Birch Bayh

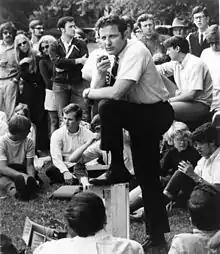
Bayh speaking on a college campus, ca. 1970s.

As a state legislator in the 1950s, Bayh unsuccessfully worked to lower the voting age in Indiana. He continued his effort in the Senate Judiciary Committee, where he also met opposition. In 1970, a new provision was added to the Voting Rights Act of 1965, lowering the voting age to 18 in all federal, state, and local elections. Then with the 1971 "Oregon v. Mitchell" decision, the Supreme Court ruled that state and local elections did not have to abide by the lowered voting age, though there would have to be dual elections in the 47 states where the lower federal voting age was not valid. Faced with another constitutional crisis, Bayh's subcommittee quickly began hearings on an amendment to lower the voting age to 18. What became the Twenty-sixth Amendment to the United States Constitution passed through Congress within weeks of the Supreme Court's decision, and was ratified by the states within months.